Emery Tales

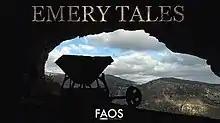

Emery Tales is a 2015 Greek documentary film written and directed by Susanne Bausinger and Stelios Efstathopoulos. Set on the island of Naxos, the film illustrates the declining emery industry in an isolated and struggling mining community.